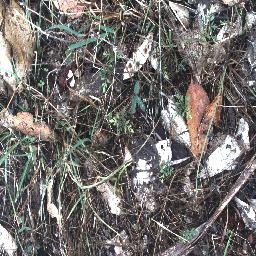
Label: negative